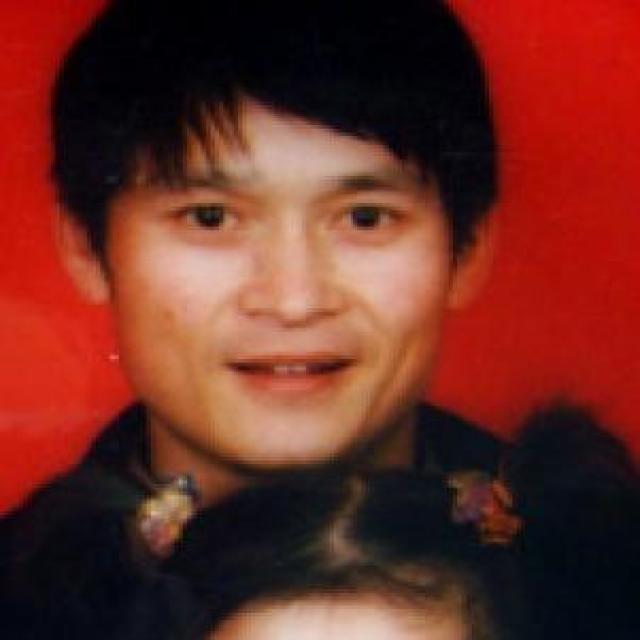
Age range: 21-44